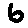
Label: 6